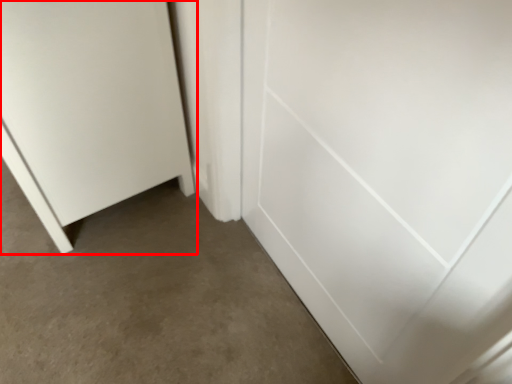
Question: From the image's perspective, what is the correct spatial positioning of door (annotated by the red box) in reference to door? Select from the following
(A) below
(B) above
Answer: B